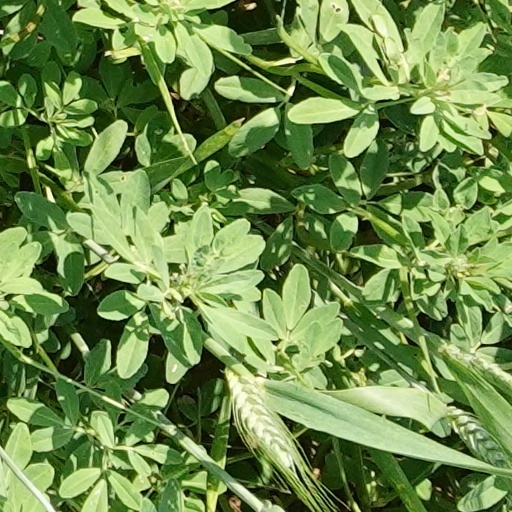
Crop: wheat